Shane Byrne (footballer)

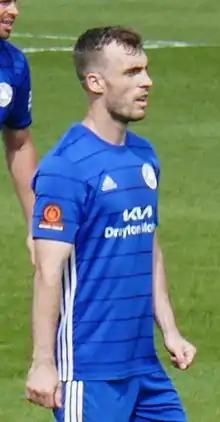
Byrne playing for Boston United in 2022

Shane William Byrne (born 25 April 1993) is an Irish professional footballer who usually plays as a central midfielder for club Brackley Town. Byrne has also represented the Republic of Ireland U17 and Republic of Ireland U19 teams.